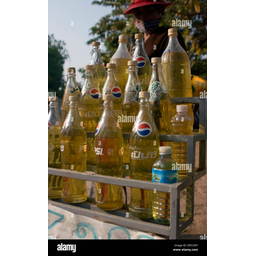
Label: plastic